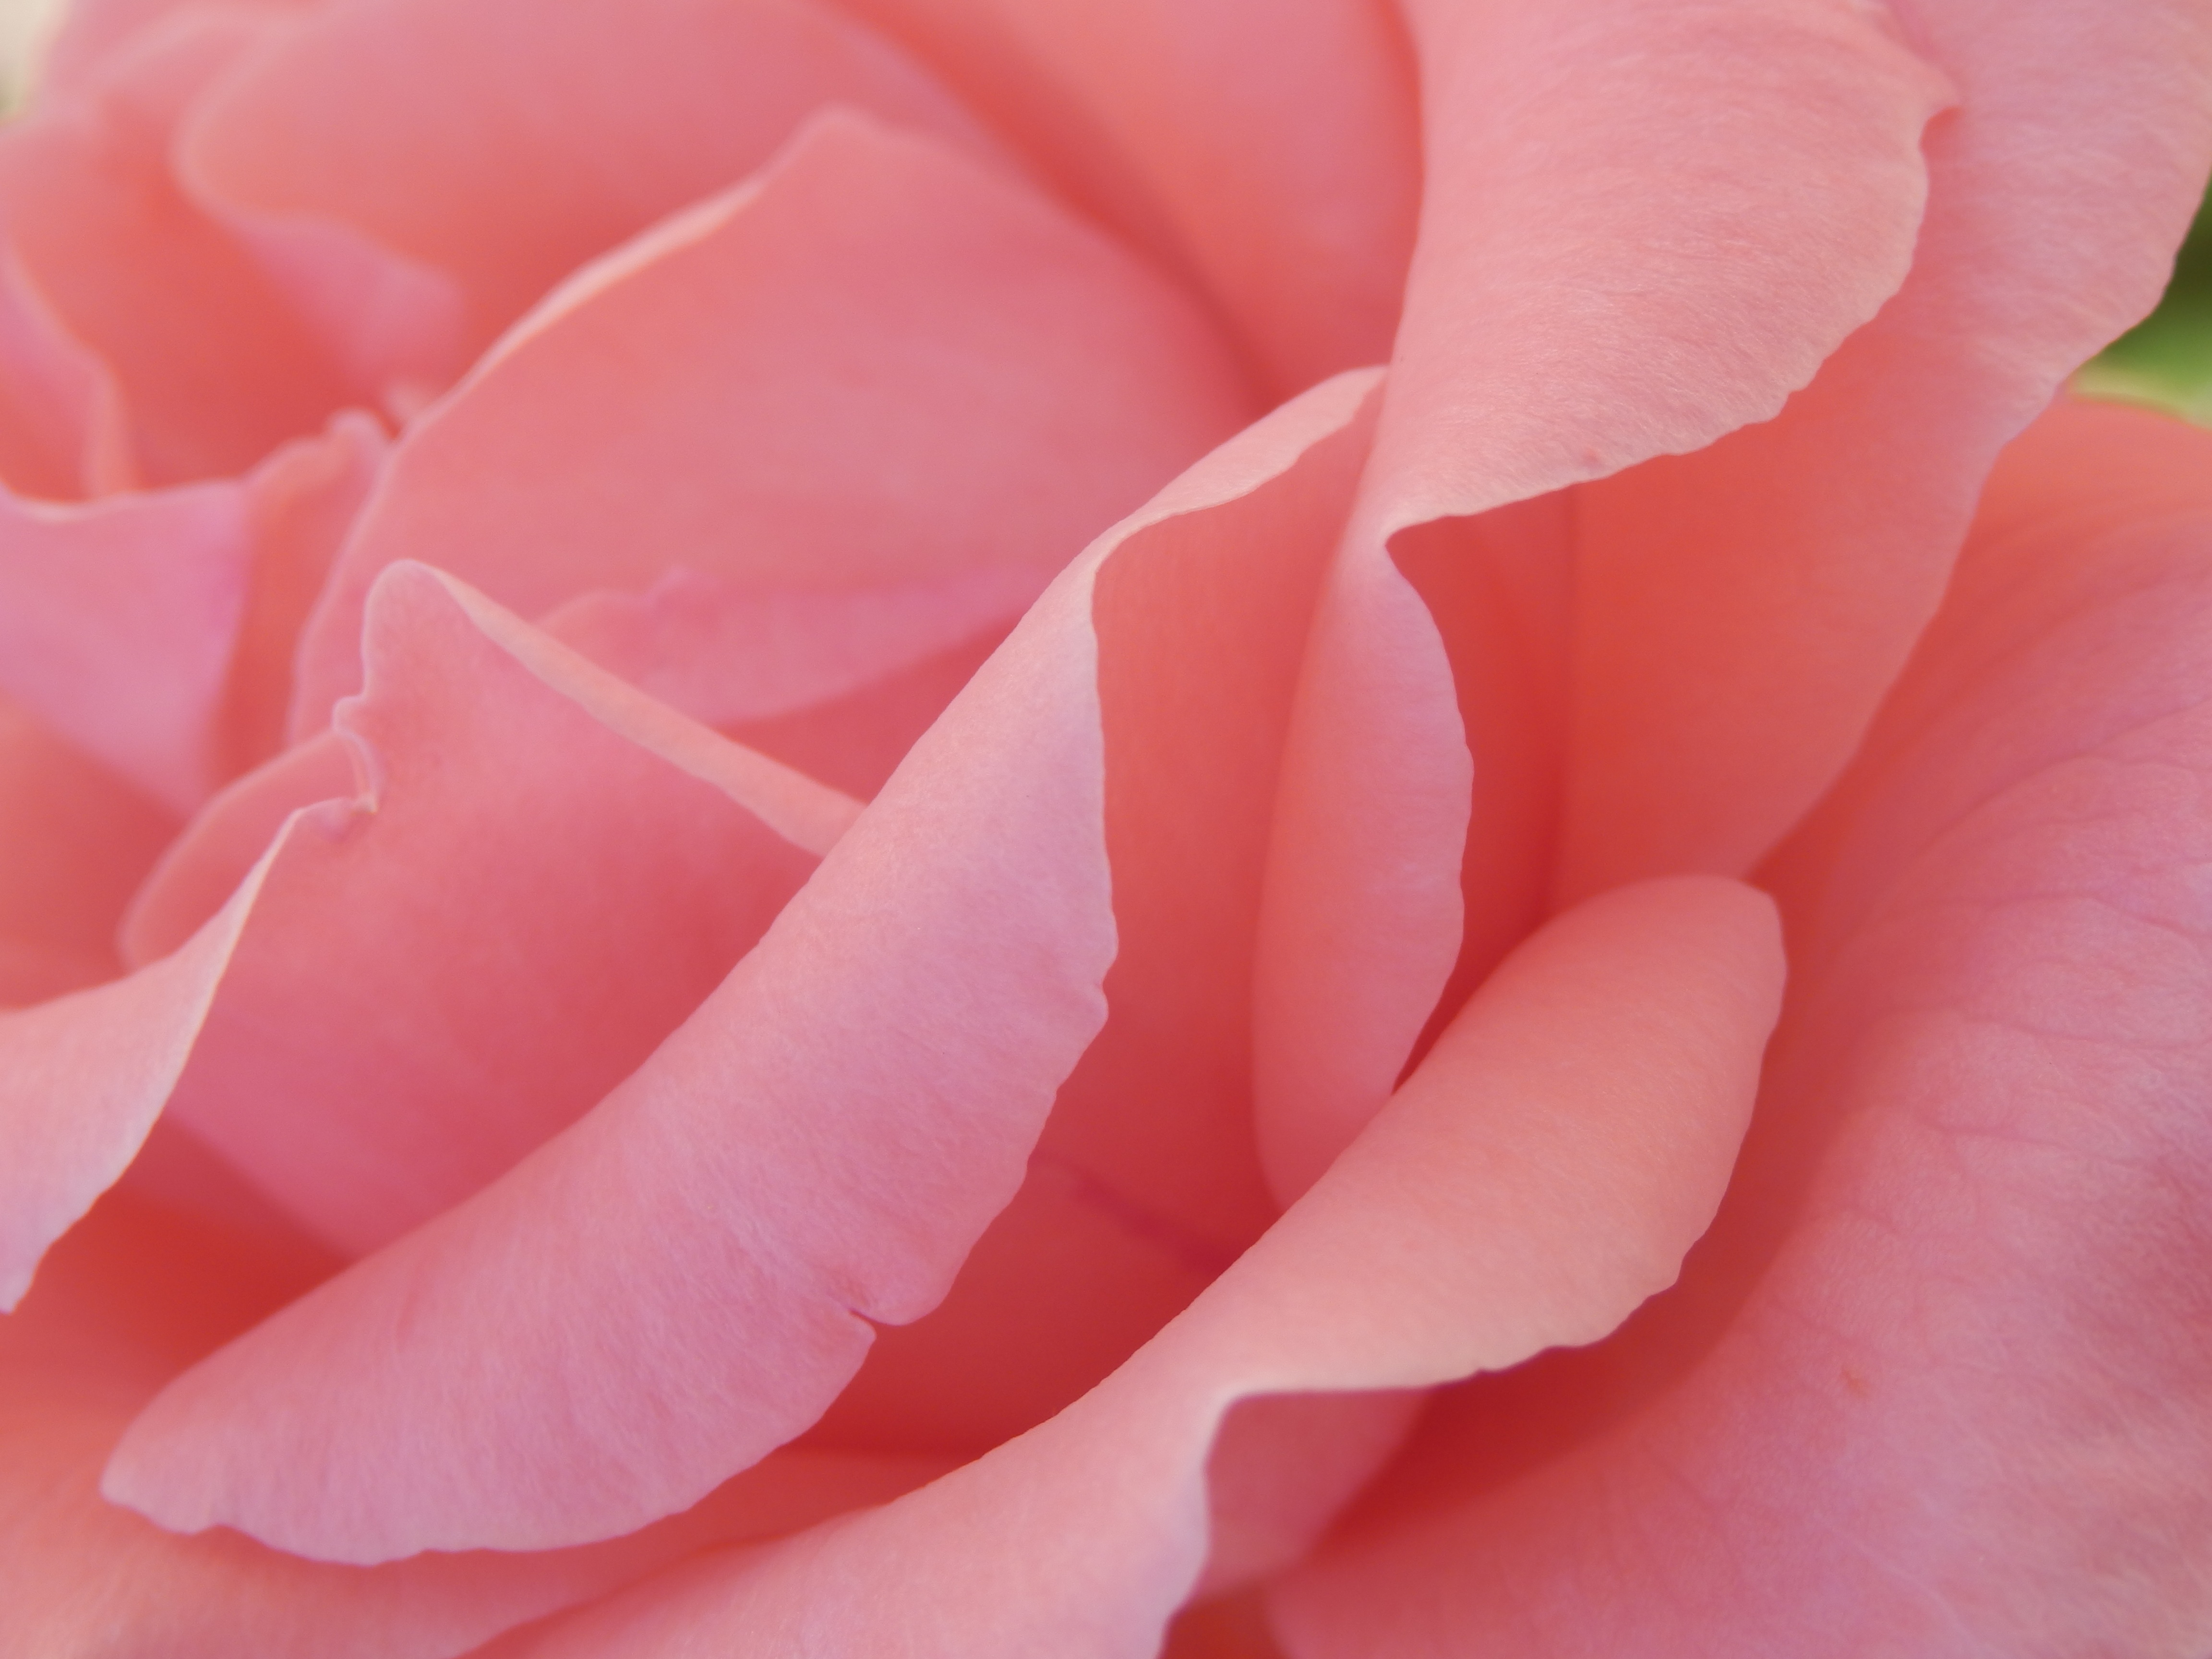
nature, blossom, plant, leaf, flower, petal, summer, rose, spring, garden, pink, close up, macro photography, flowering plant, garden roses, rose family, land plant